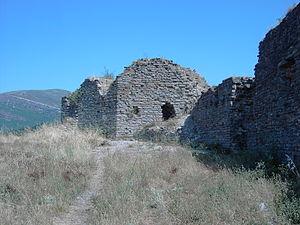
Boltaña est une municipalité, capitale de la comarque de Sobrarbe, dans la province de Huesca, dans la communauté autonome d'Aragon en Espagne.